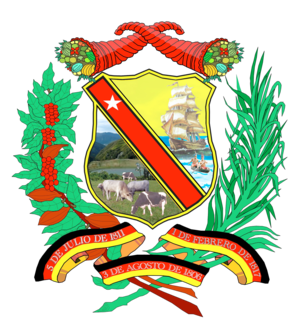
Venezuelas delstater / Delstaterne
Venezuela er inddelt i 23 delstater, et hovedstadsdistrikt og et føderalt distrikt, der består af en større række øer, samt Guayana Esequiba. Venezuela er yderligere underinddelt i 335 kommuner. Disse er underinddelt i over tusind sogn. Staterne er grupperet i ni administrative regioner.